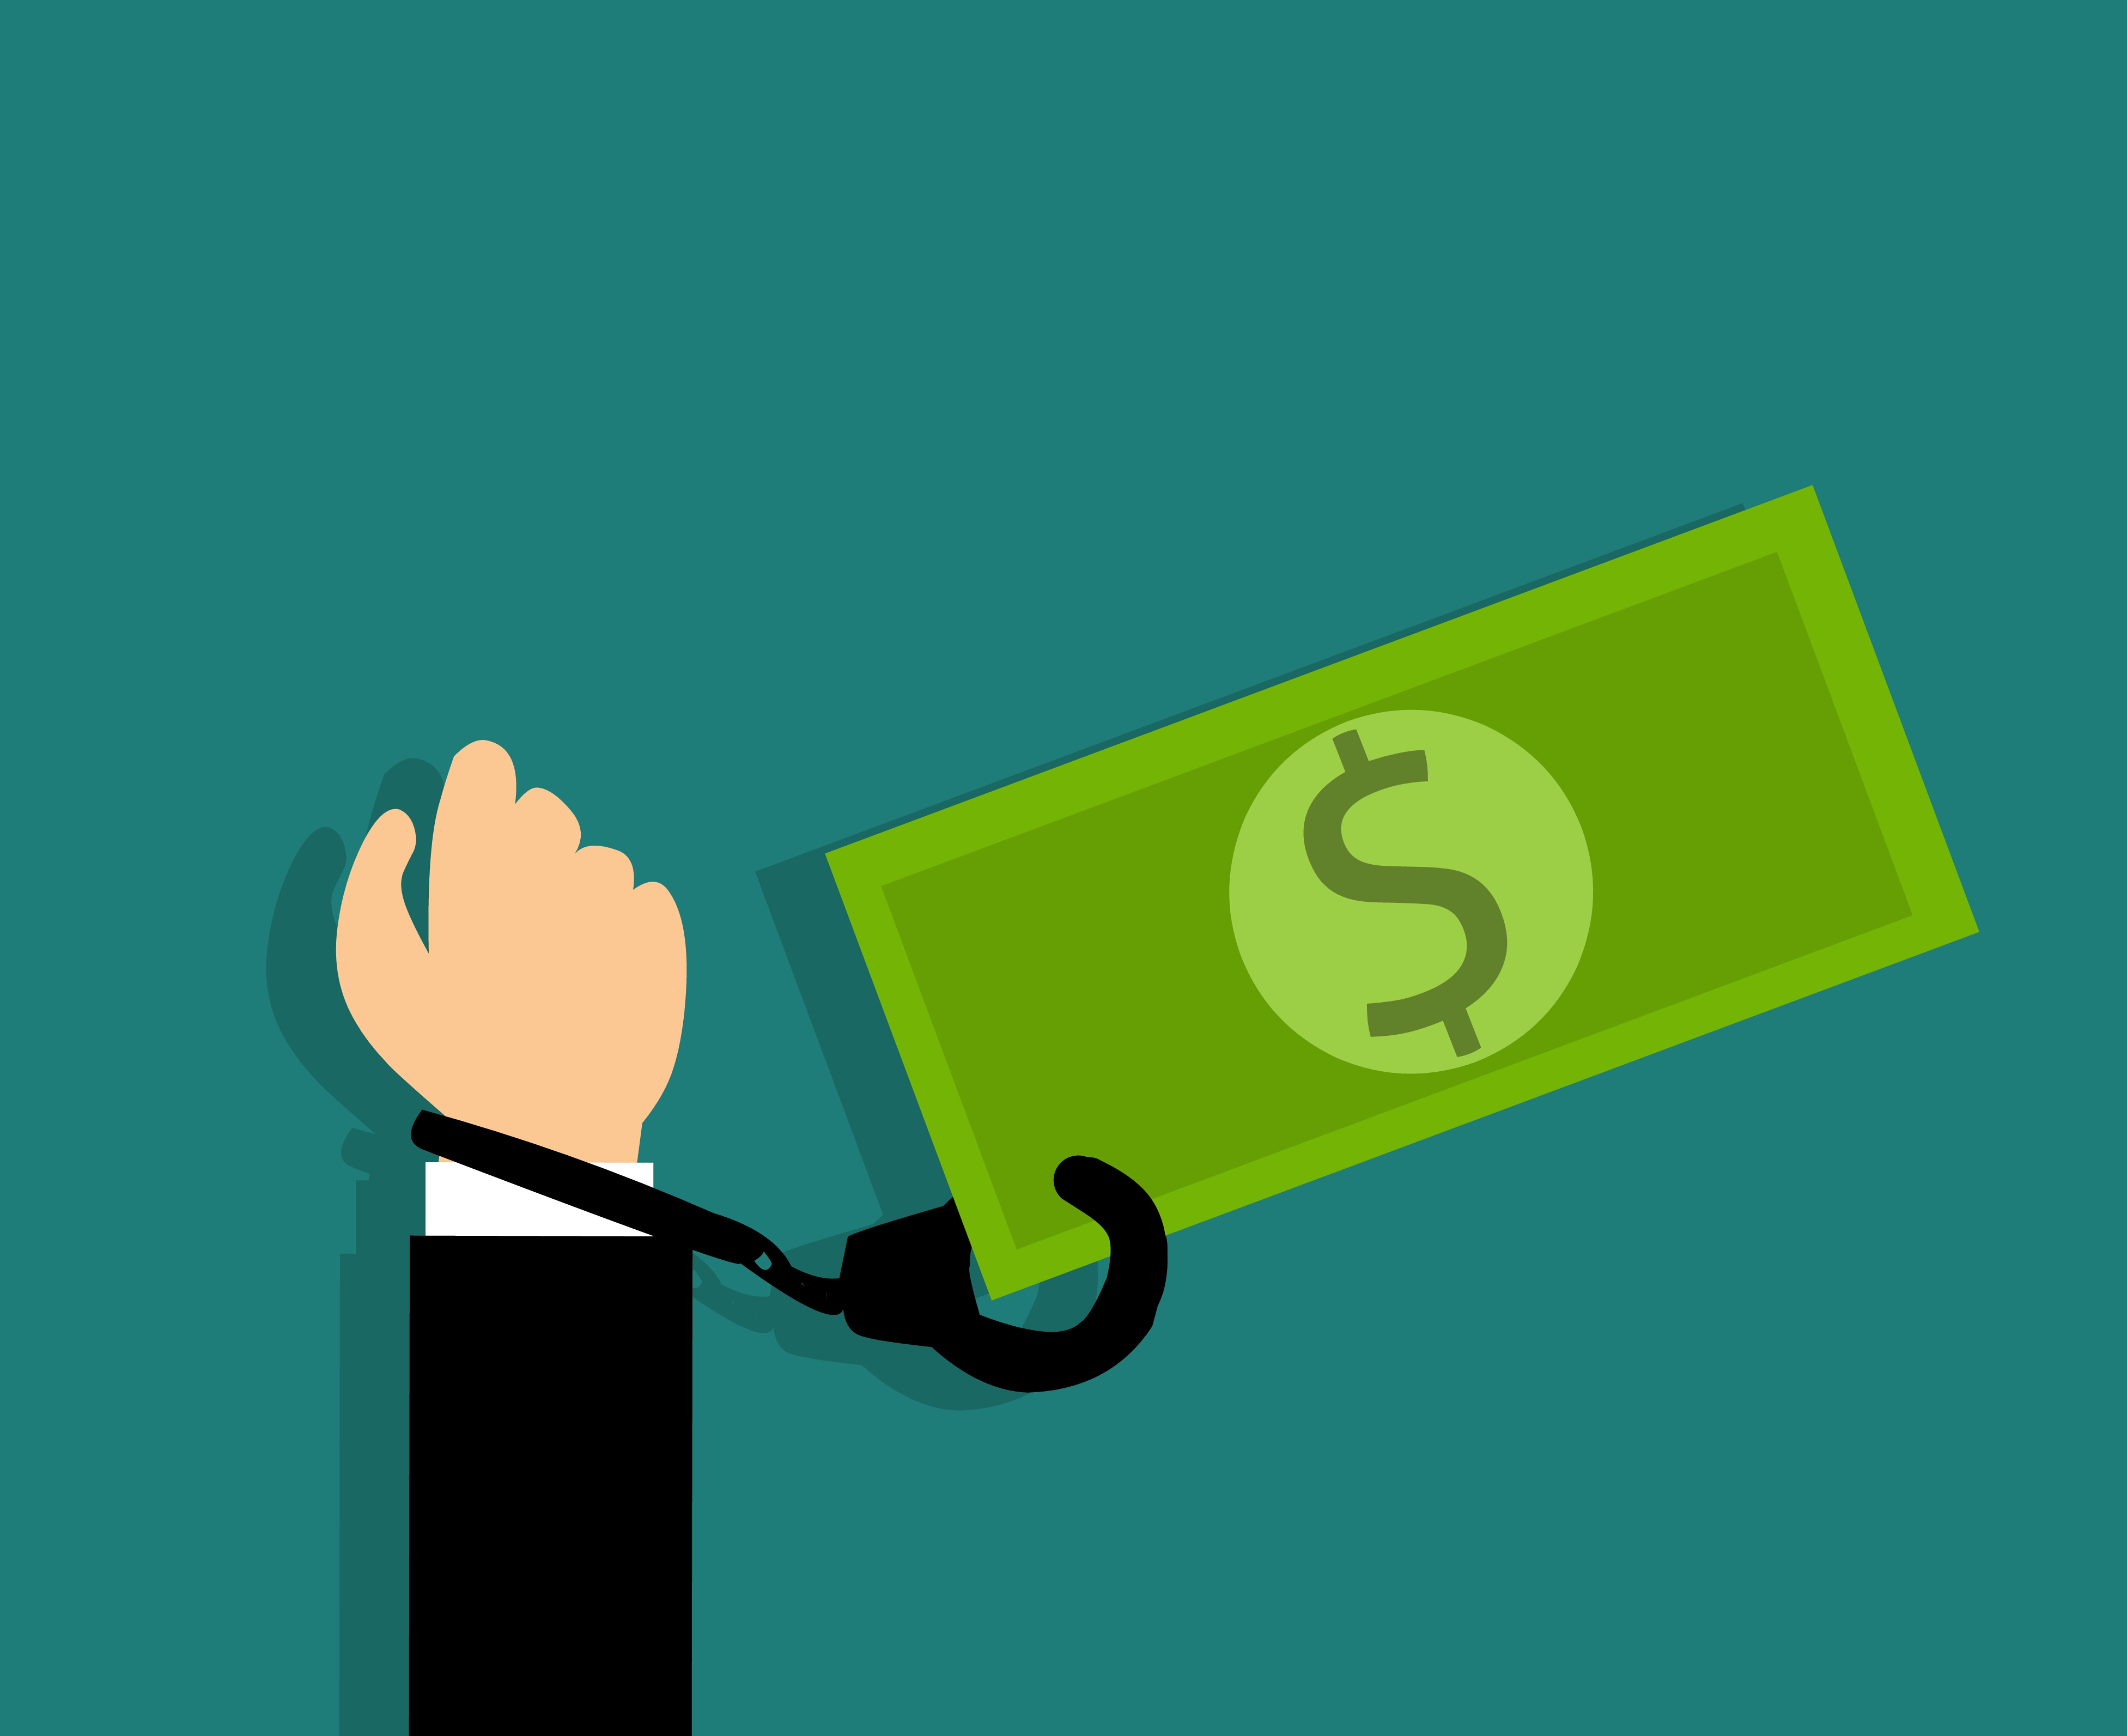
hand, handcuff, banknote, dollar, handcuffed, money, business, steel, concept, idea, businessman, chain, banking, cash, currency, tax, finance, security, criminal, crime, lock, crisis, iron, handcuffs, theft, catch, debt, corruption, arrest, green, yellow, text, product, font, logo, line, graphic design, graphics, brand, computer wallpaper, illustration, angle, grass, sign